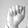
ASL letter: A